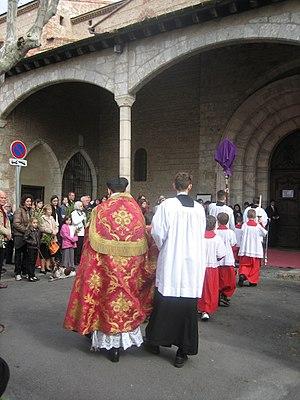
La Fraternité sacerdotale Saint-Pierre abrégée en FSSP est une société de vie apostolique catholique traditionaliste de prêtres et de séminaristes en communion avec le Saint-Siège. Elle a été fondée en 1988 par Josef Bisig et plusieurs anciens membres de la Fraternité sacerdotale Saint-Pie-X qui ont refusé une situation pouvant être perçue comme schismatique, de celle-ci, provoquée par des consécrations illicites.